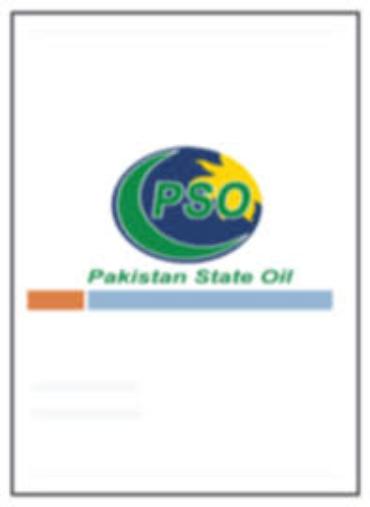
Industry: Transportation